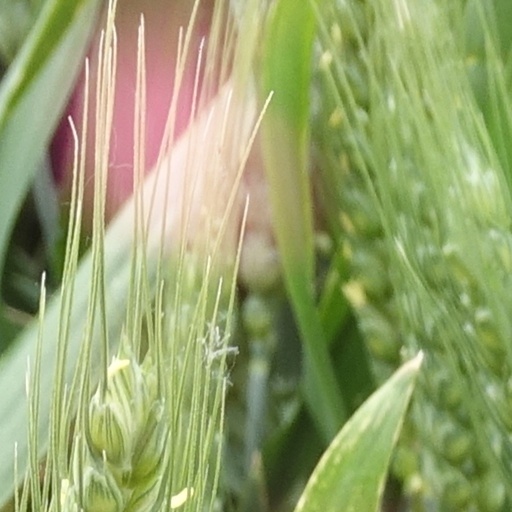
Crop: wheat